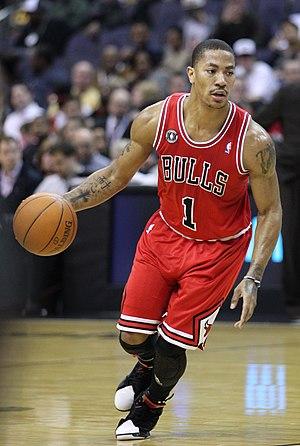
Les Bulls de Chicago sont une franchise professionnelle de basketball basée à Chicago. Fondée le 26 janvier 1966, l'équipe est membre de la ligue majeure de basket-ball américain - la National Basketball Association - et joue dans la Conférence Est, division Centrale. Depuis 1994, ses matchs à domicile se déroulent dans le United Center, un palais omnisports de 22 879 places situé dans le secteur de Near West Side, fréquemment dénommé par ses initiales UC. Sa mascotte est Benny le Taureau.